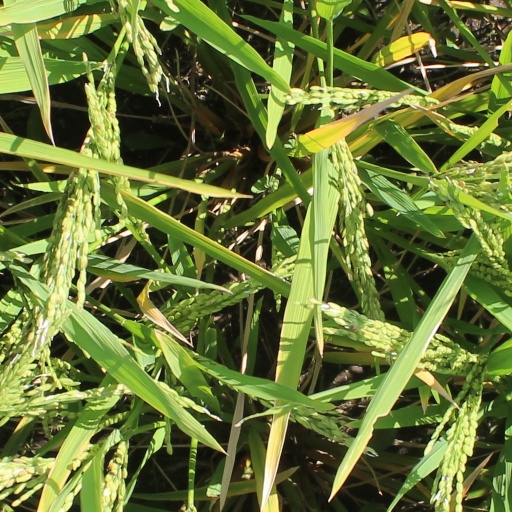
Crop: rice